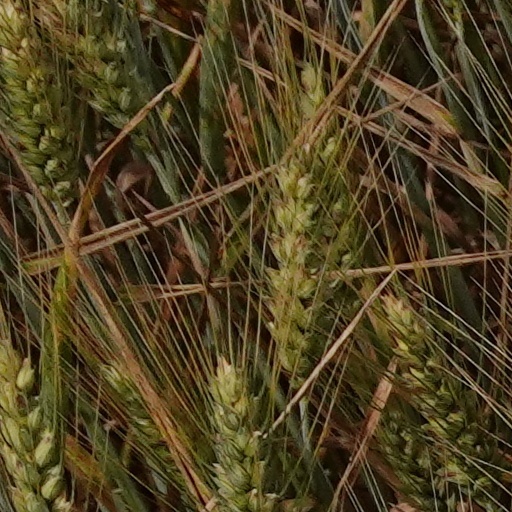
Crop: wheat